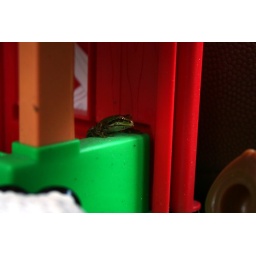
cute frog in barn